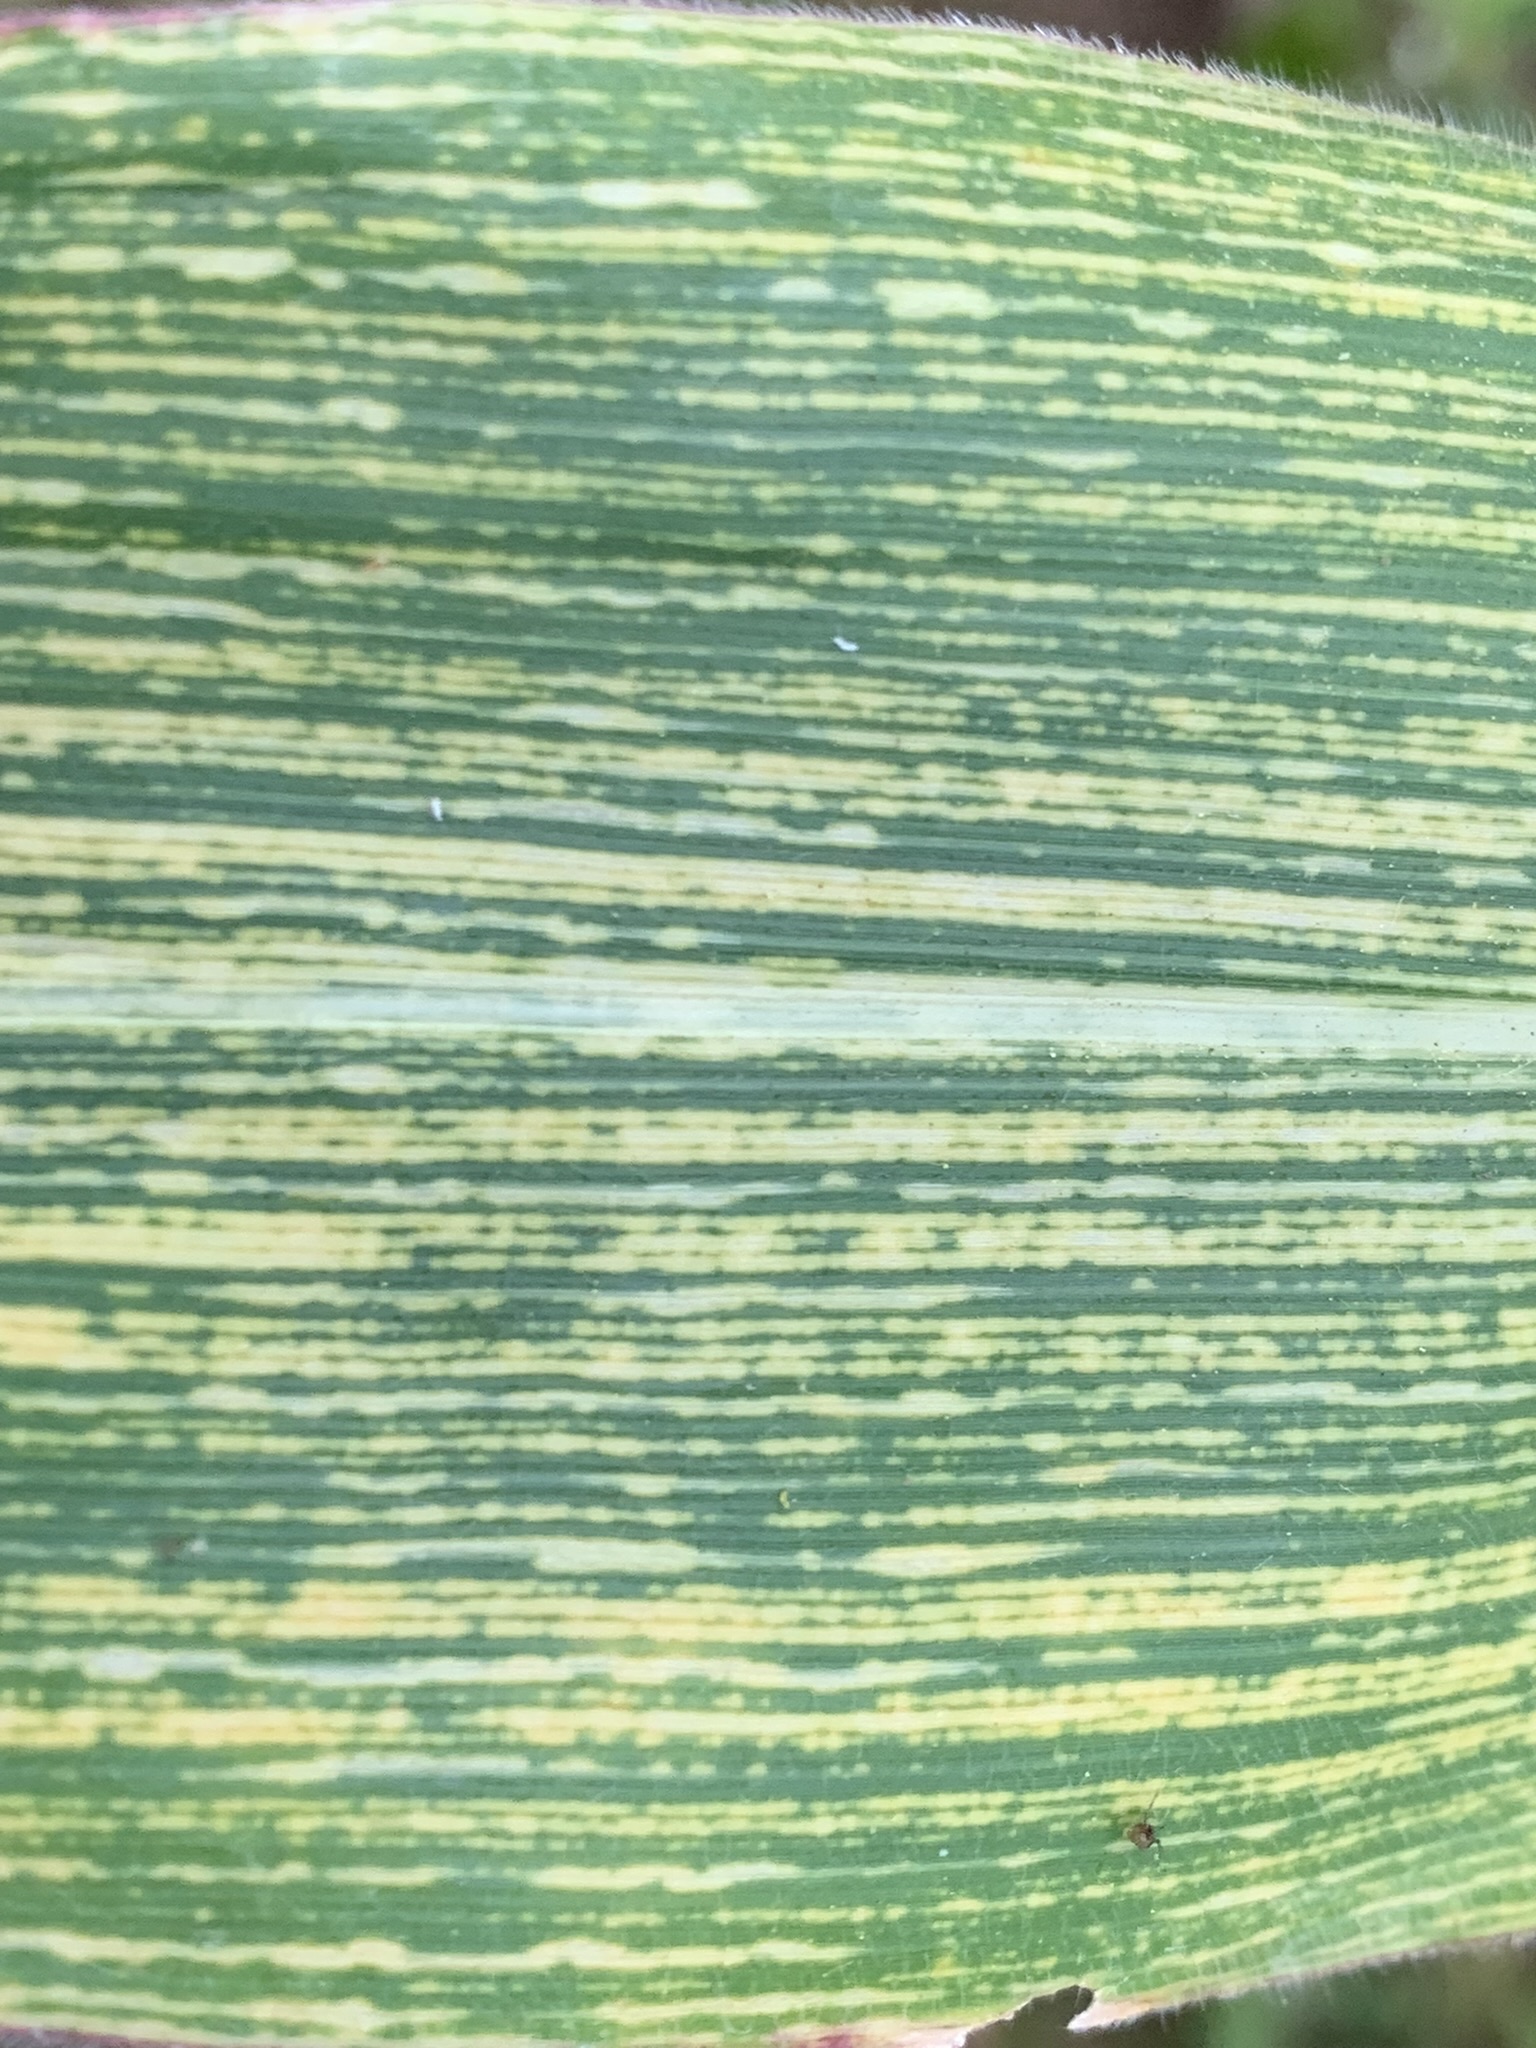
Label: MSV